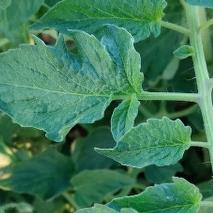
Crop: Tomato
Condition: healthy-leaf